Rat

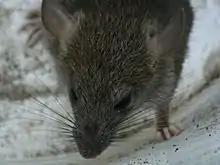
A rat in a suburb of Vancouver

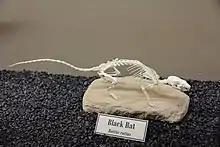

The best-known rat species are the black rat ("Rattus rattus") and the brown rat ("Rattus norvegicus"). This group, generally known as the Old World rats or true rats, originated in Asia. Rats are bigger than most Old World mice, which are their relatives, but seldom weigh over in the wild.